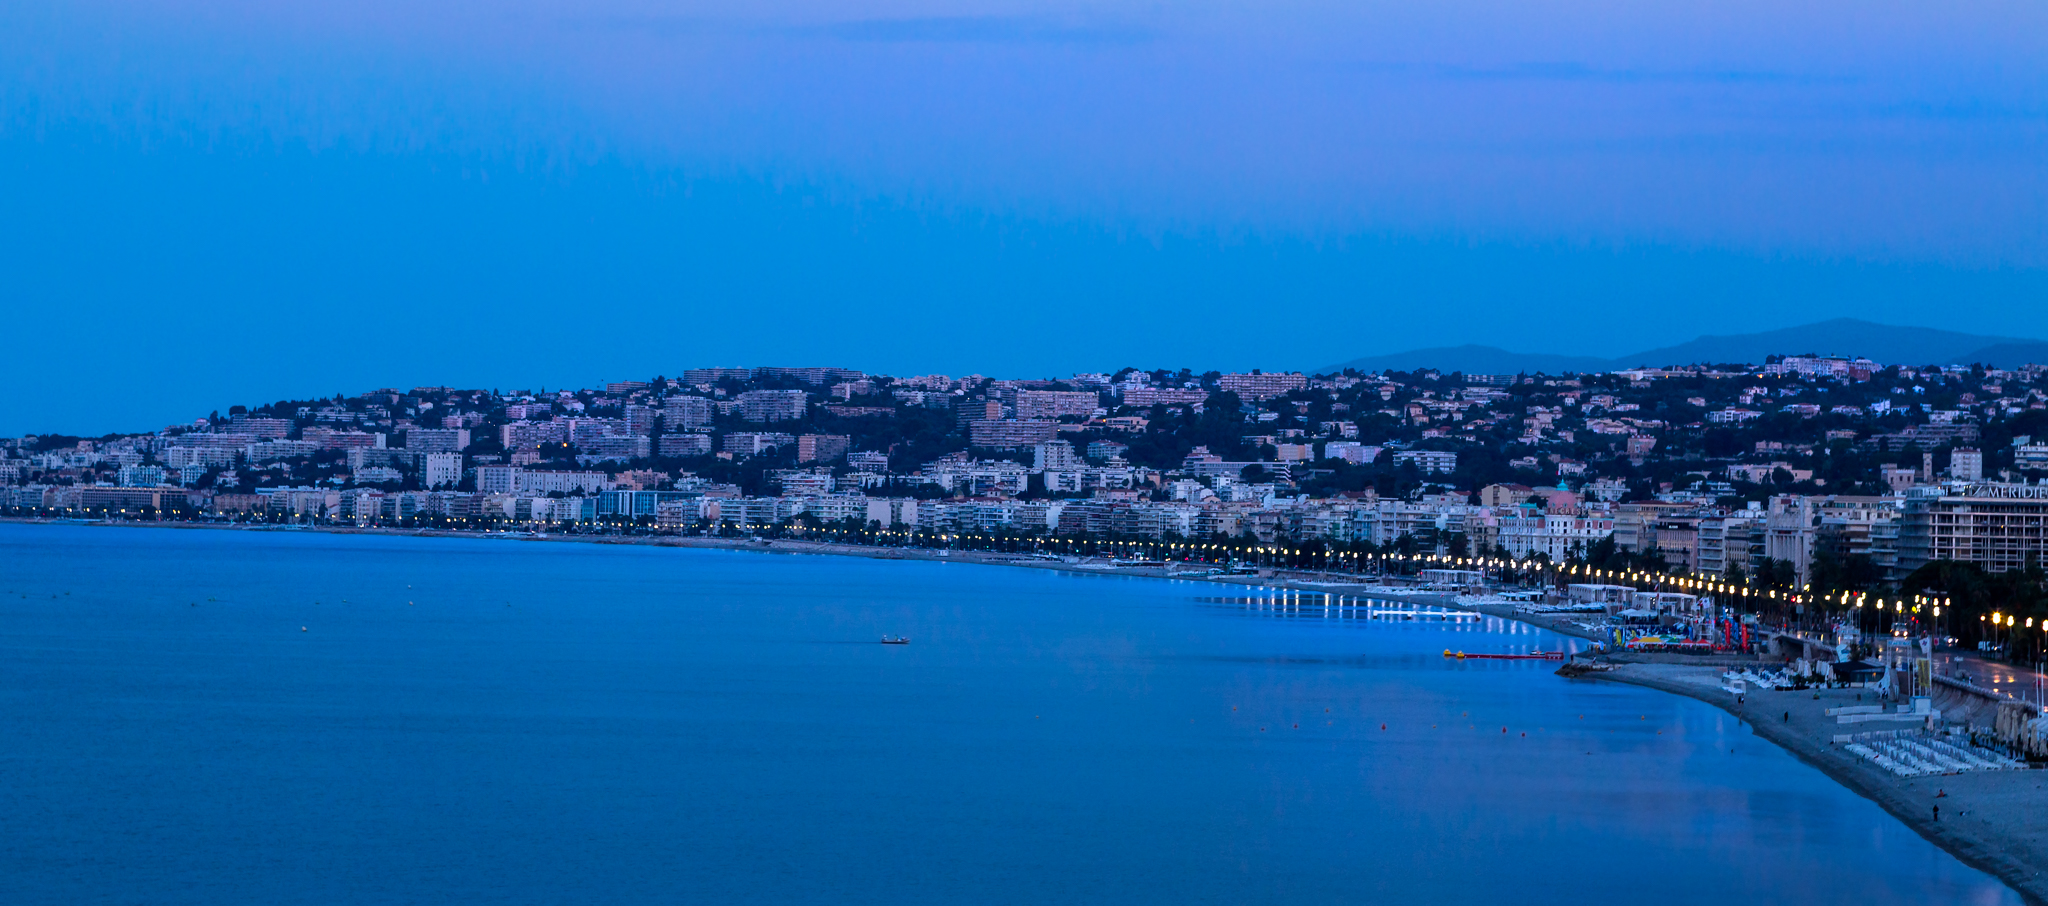
beach, sea, coast, water, ocean, horizon, morning, dawn, city, cityscape, panorama, shoreline, dusk, france, twilight, bay, blue, marina, body of water, bluehour, nice, cape, bulldings, aerial photography